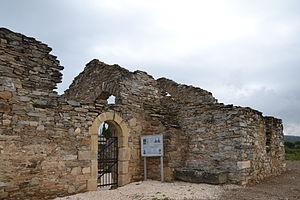
Ancienne église paroissiale des communes de Lastours, Salsigne et Villanière
Villanière est une commune française située dans le département de l'Aude en région Occitanie.
La chapelle Saint-Julien-et-Sainte-Basilisse est un édifice religieux situé en France sur la commune de Villanière, dans le département de l'Aude en région Languedoc-Roussillon